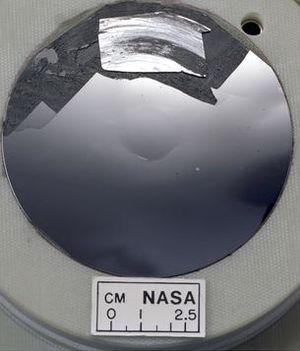
En électronique, le terme wafer désigne une tranche ou une plaque très fine de matériau semi-conducteur monocristalin utilisée pour fabriquer des composants de microélectronique.
Le silicium est l'élément chimique de numéro atomique 14, de symbole Si. Ce métalloïde tétravalent appartient au groupe 14 du tableau périodique. C'est l'élément le plus abondant dans la croûte terrestre après l'oxygène, soit 25,7 % de sa masse, mais il n'est comparativement présent qu'en relativement faible quantité dans la matière constituant le vivant. Il n'existe pas dans la nature à l'état de corps simple, mais sous forme de composés : sous forme de dioxyde de silicium, d'origine biogène, on le trouve sous forme de silice amorphe, ou d'origine lithogénique lorsqu'il est sous la forme de silice minérale ou d'autres silicates.